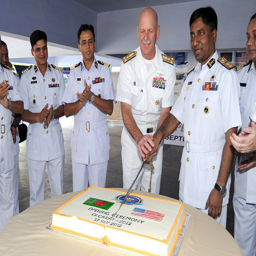
A group of people hold a sword over a cake.
a bunch of people stand around a cake as it gets cut
They are at a ceremony and cutting a cake.
People of two different nationalities are cutting a cake together.
Two men in white uniforms cutting a cake while other uniformed men watch.